Rennie Island

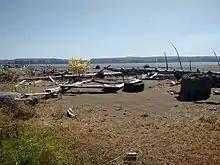
Evidence of human visitors at Stanley Island

The extreme western tip of Rennie Island is a sandy spit, a result of dredging dumps. Today this spit has grown a modest amount of vegetation, and is occasionally visited by boaters and hunters. Some locals know the spit as ""Stanley Island."" The spit is used as a landing for duck hunters coming ashore on the island, and its not uncommon that these hunters will build small campsites here. However, due to the very low elevation of Stanley Island, tides often wash over the entirety of the spit.